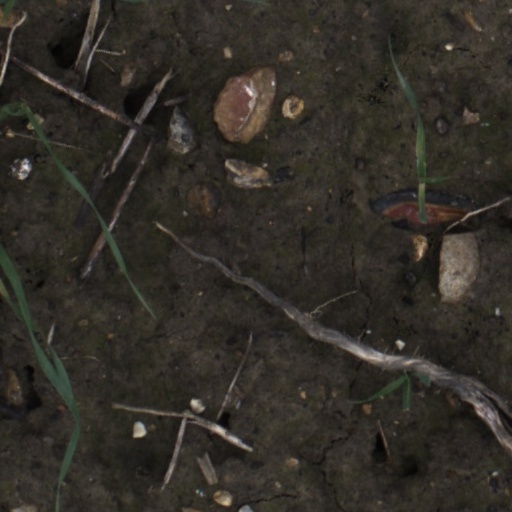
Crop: wheat